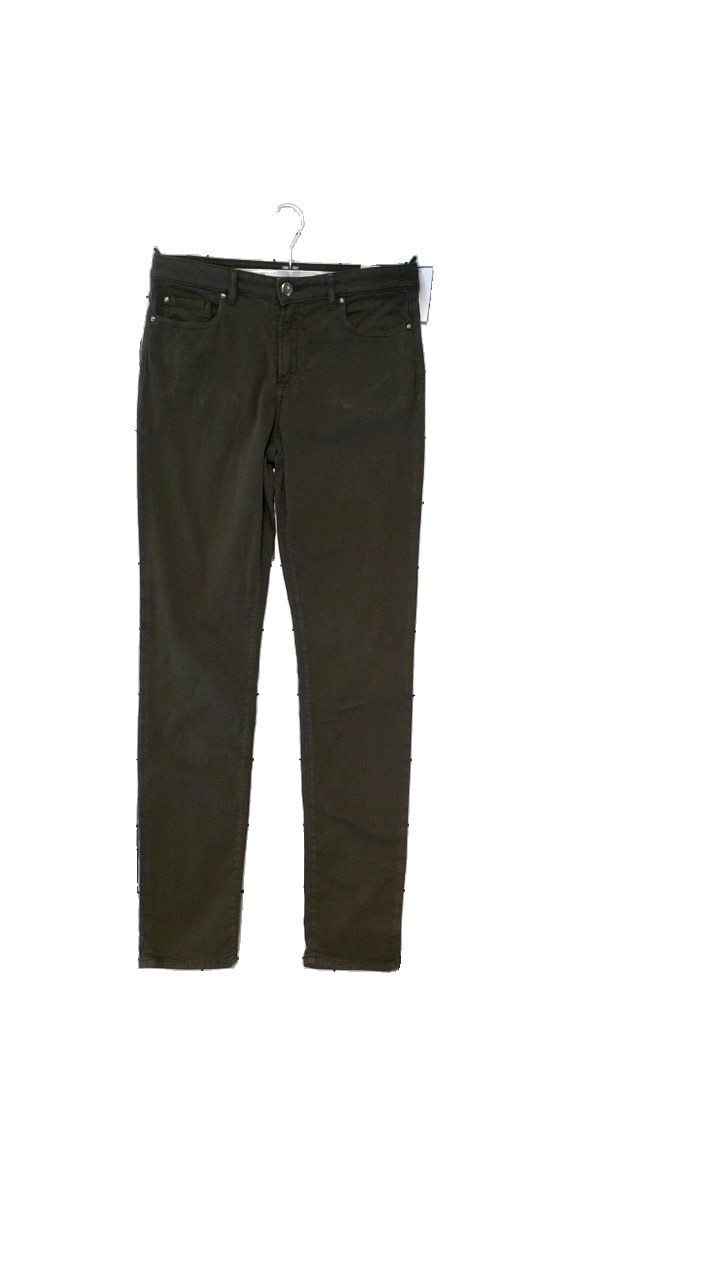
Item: Jeans (Ladies)
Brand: Emma Caro
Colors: Brown
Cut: Regular
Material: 97% cotton, 3% elastane
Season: All
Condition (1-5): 4
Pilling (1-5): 4
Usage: Reuse
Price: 50-100